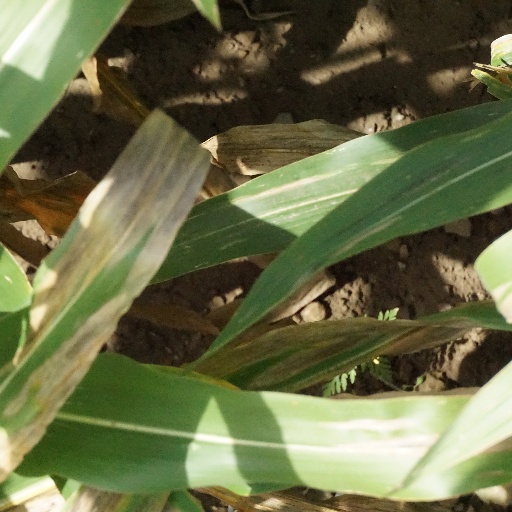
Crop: maize; corn